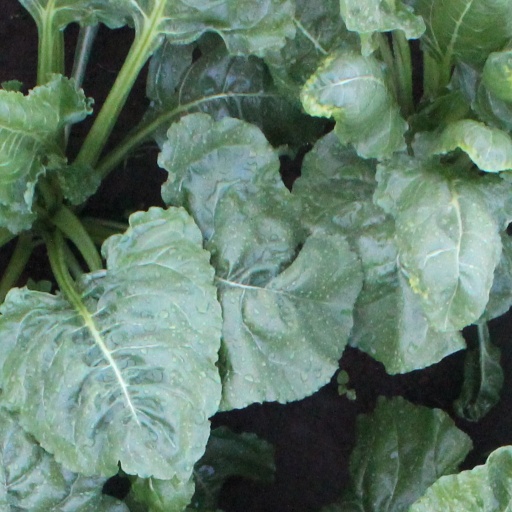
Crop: sugar beet